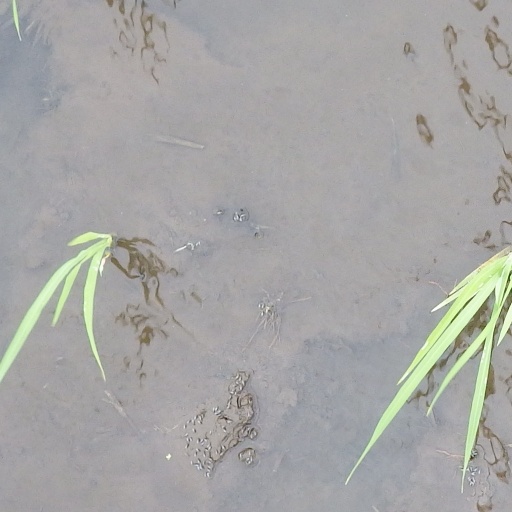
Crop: rice